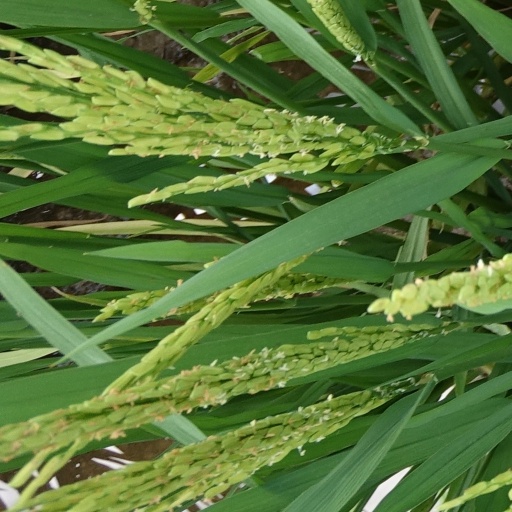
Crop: rice